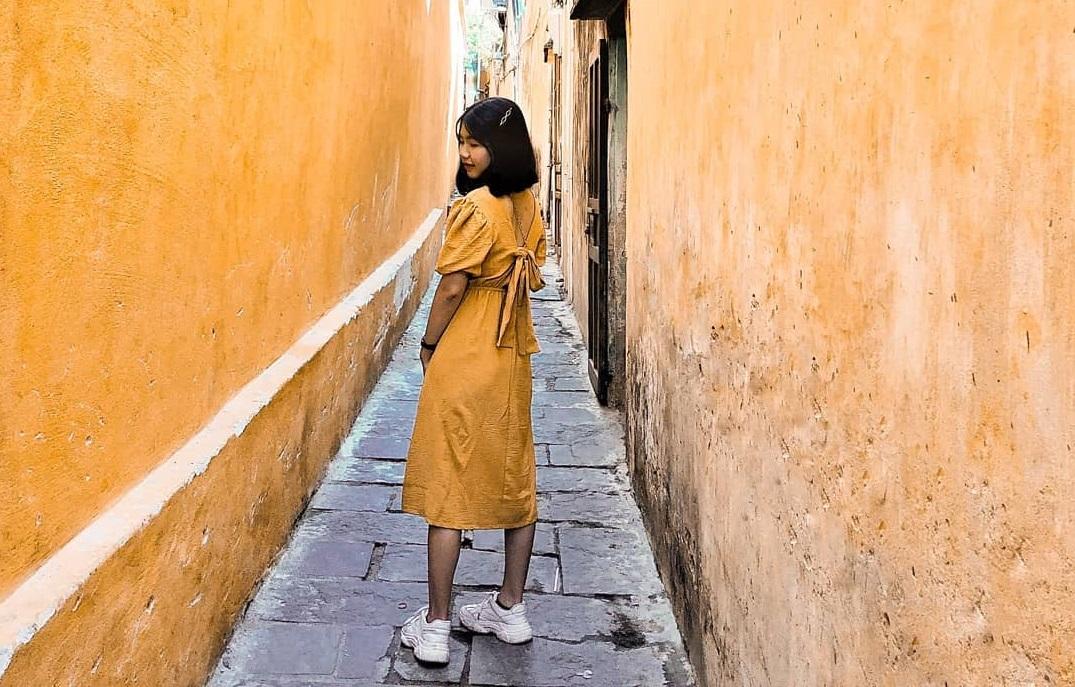
bạn nữ mặc váy vàng đang đứng trong con hẻm có tường màu vàng